List of The Blacklist characters

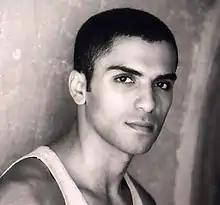
Zal Bin Hasaan is portrayed by Sammy Sheik, in 2015

Zal Bin Hasaan (Blacklister No. 31), born Shahin Navabi, is the younger brother of Mossad agent Samar Navabi. He witnessed his parents' murder at a very young age. He faked his own death after carrying out his very first bomb attack, adopted the pseudonym "Zal Bin Hasaan", and began a career as a feared and vicious terrorist in the service of the Iranian regime. He evaded capture for many years, despite the best efforts of an elite Mossad task force dedicated to hunting him down. He resurfaced in America, where he abducted six technicians working on Israel's Iron Dome defense system. Posing as a hostage, he was reunited with his sister, claiming he had gone into hiding to avoid persecution. He and his men infiltrated a Mossad compound, seeking a list that contained the names of the members of the task force. However, Samar and her ex-partner destroyed it when she found out his actions as a terrorist. After Shahin was captured by Red, Samar disowns him, believing that the heart and soul of Samar died with their parents. She leaves him in Red's custody, and Red turned him over to unnamed associates in exchange for a favor.